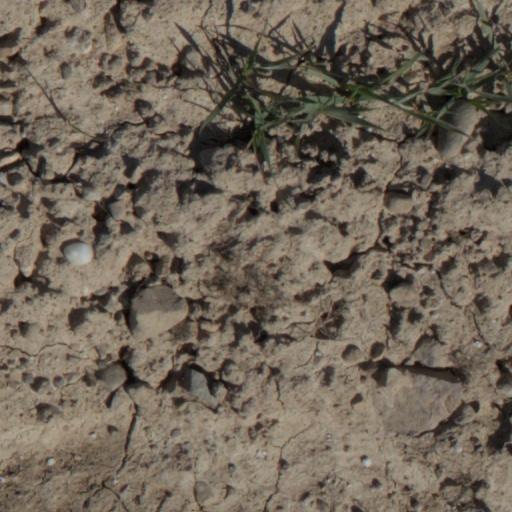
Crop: wheat